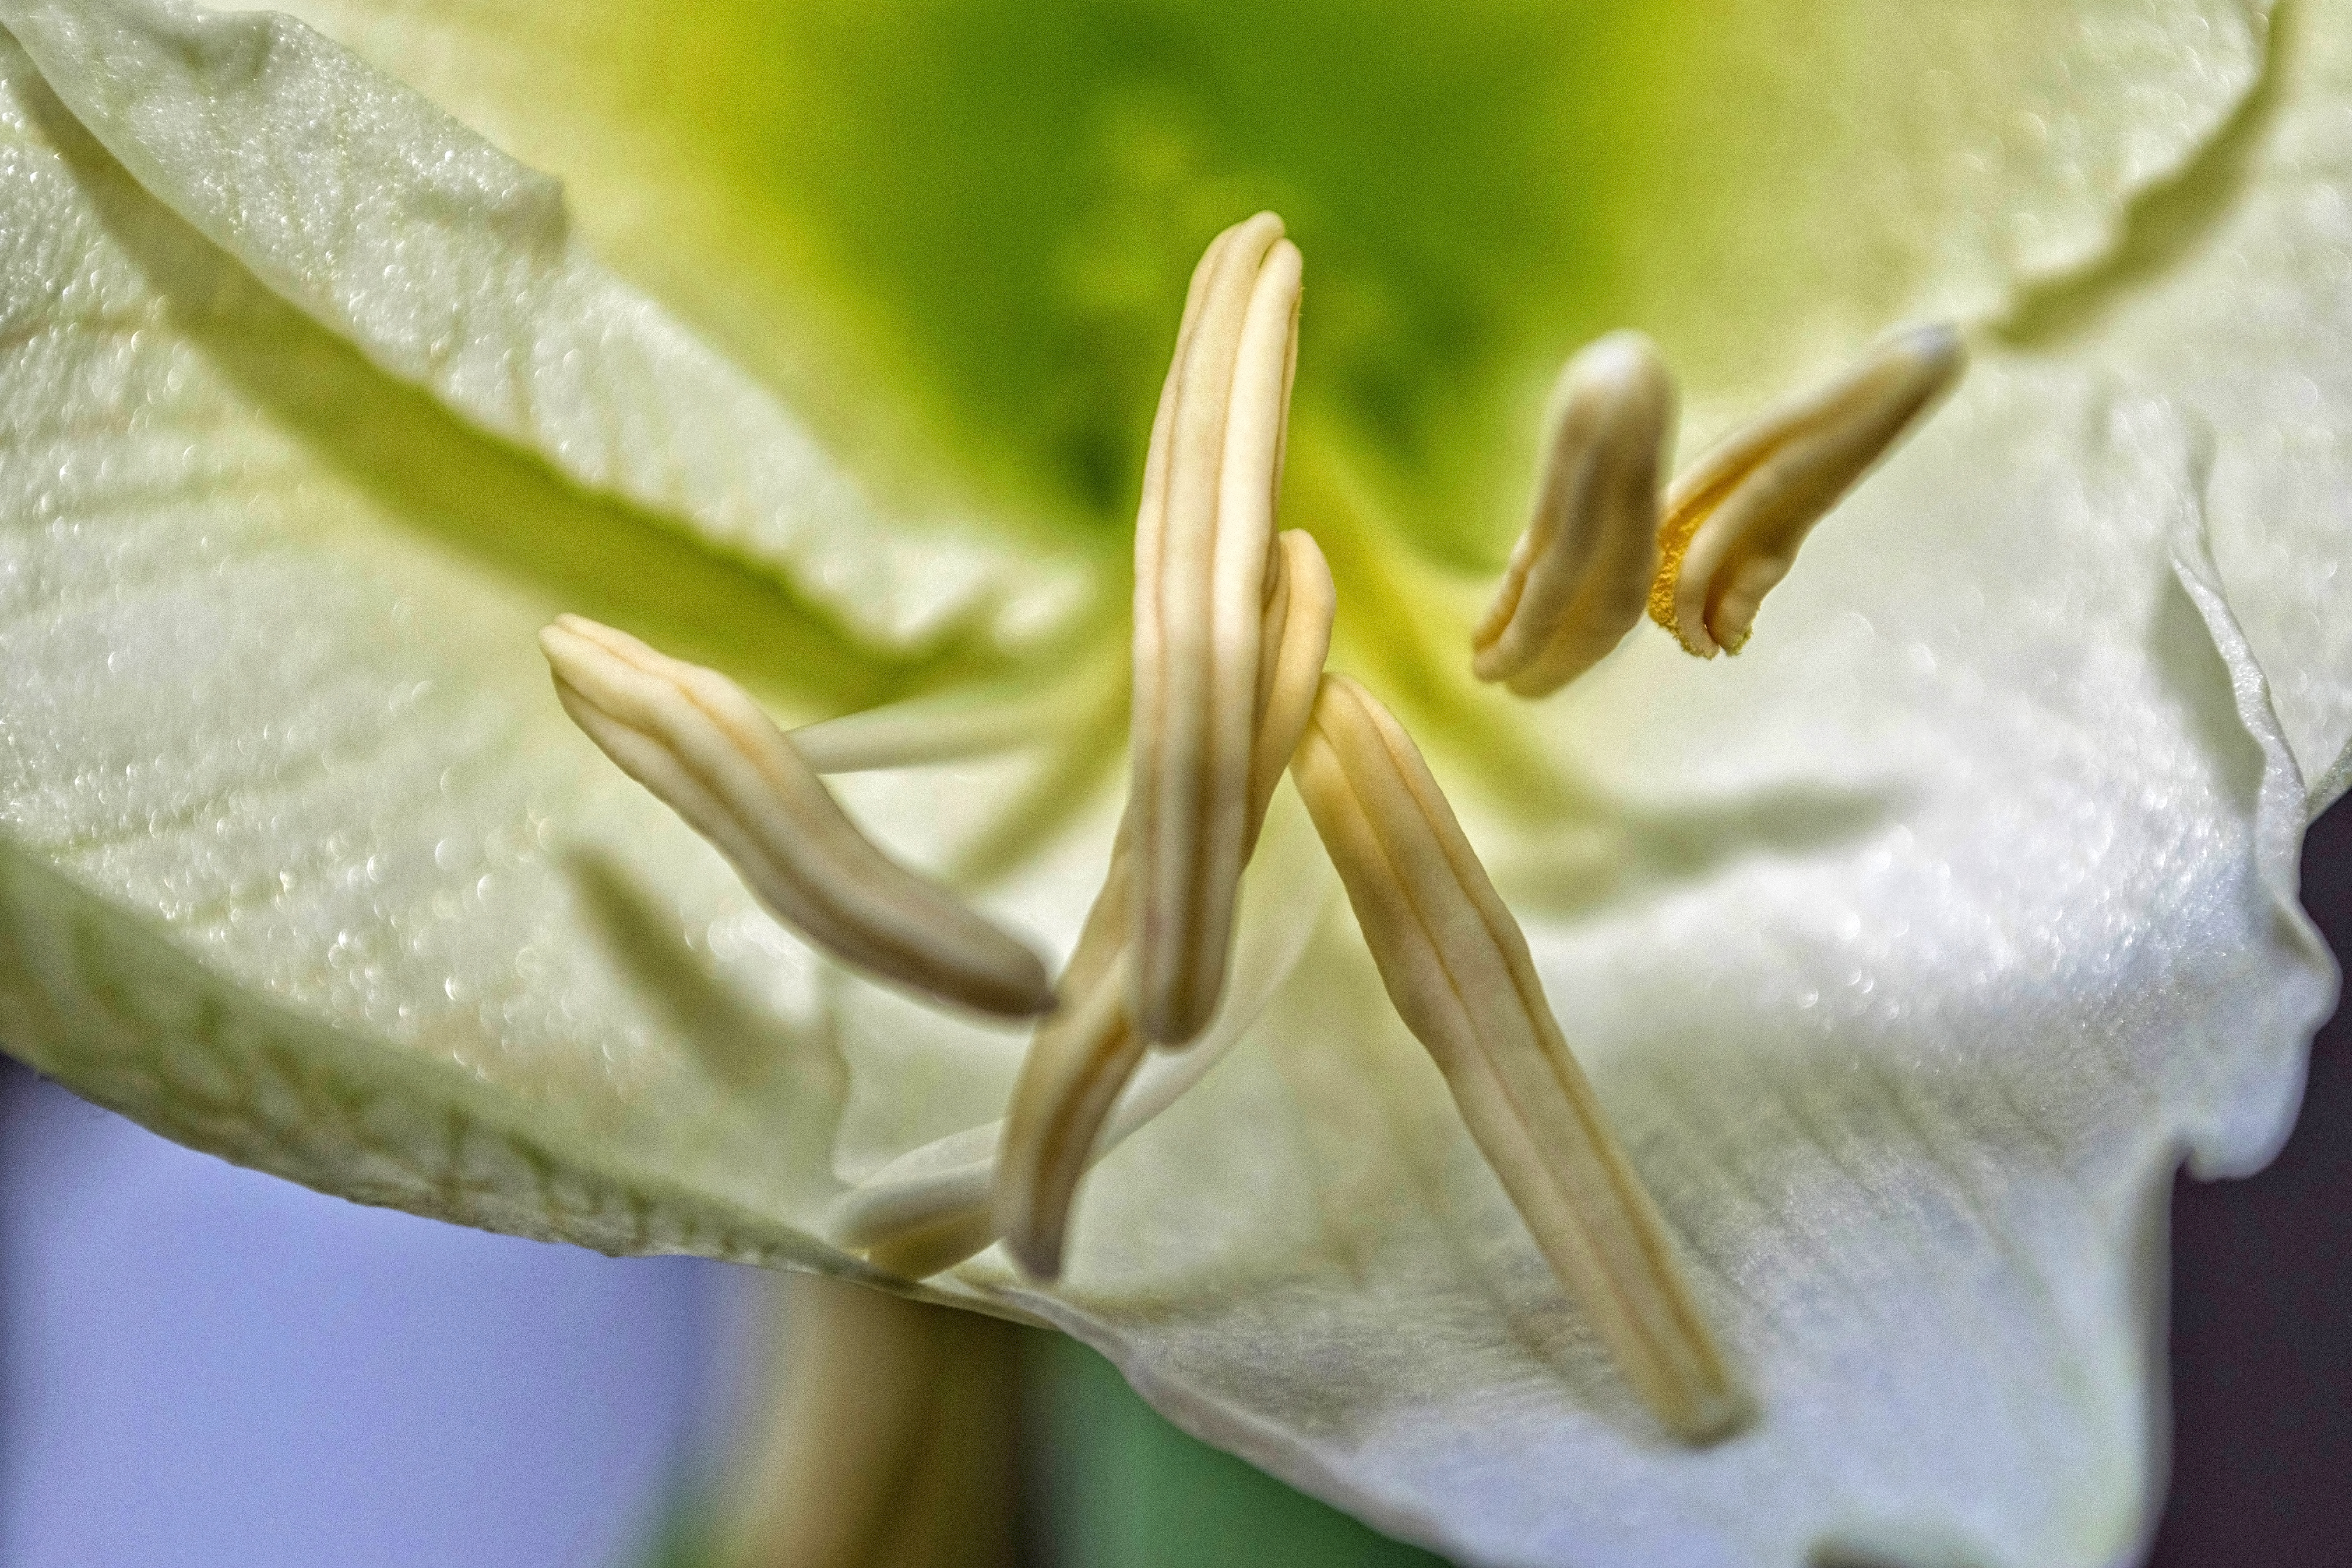
outdoor, blossom, plant, white, photography, stem, leaf, flower, petal, green, botany, nikon, yellow, flora, close up, nederland, netherlands, stamen, outdoorphotography, lily, depthoffield, dof, paulvandevelde, pdvandevelde, padagudaloma, natuurfotografie, naturephotographer, dordrecht, nederlandinfotos, bloem, amaryllis, stamper, meeldraad, pvdvfotografie, pdvandeveldedordrecht, macro photography, flowering plant, plant stem, land plant